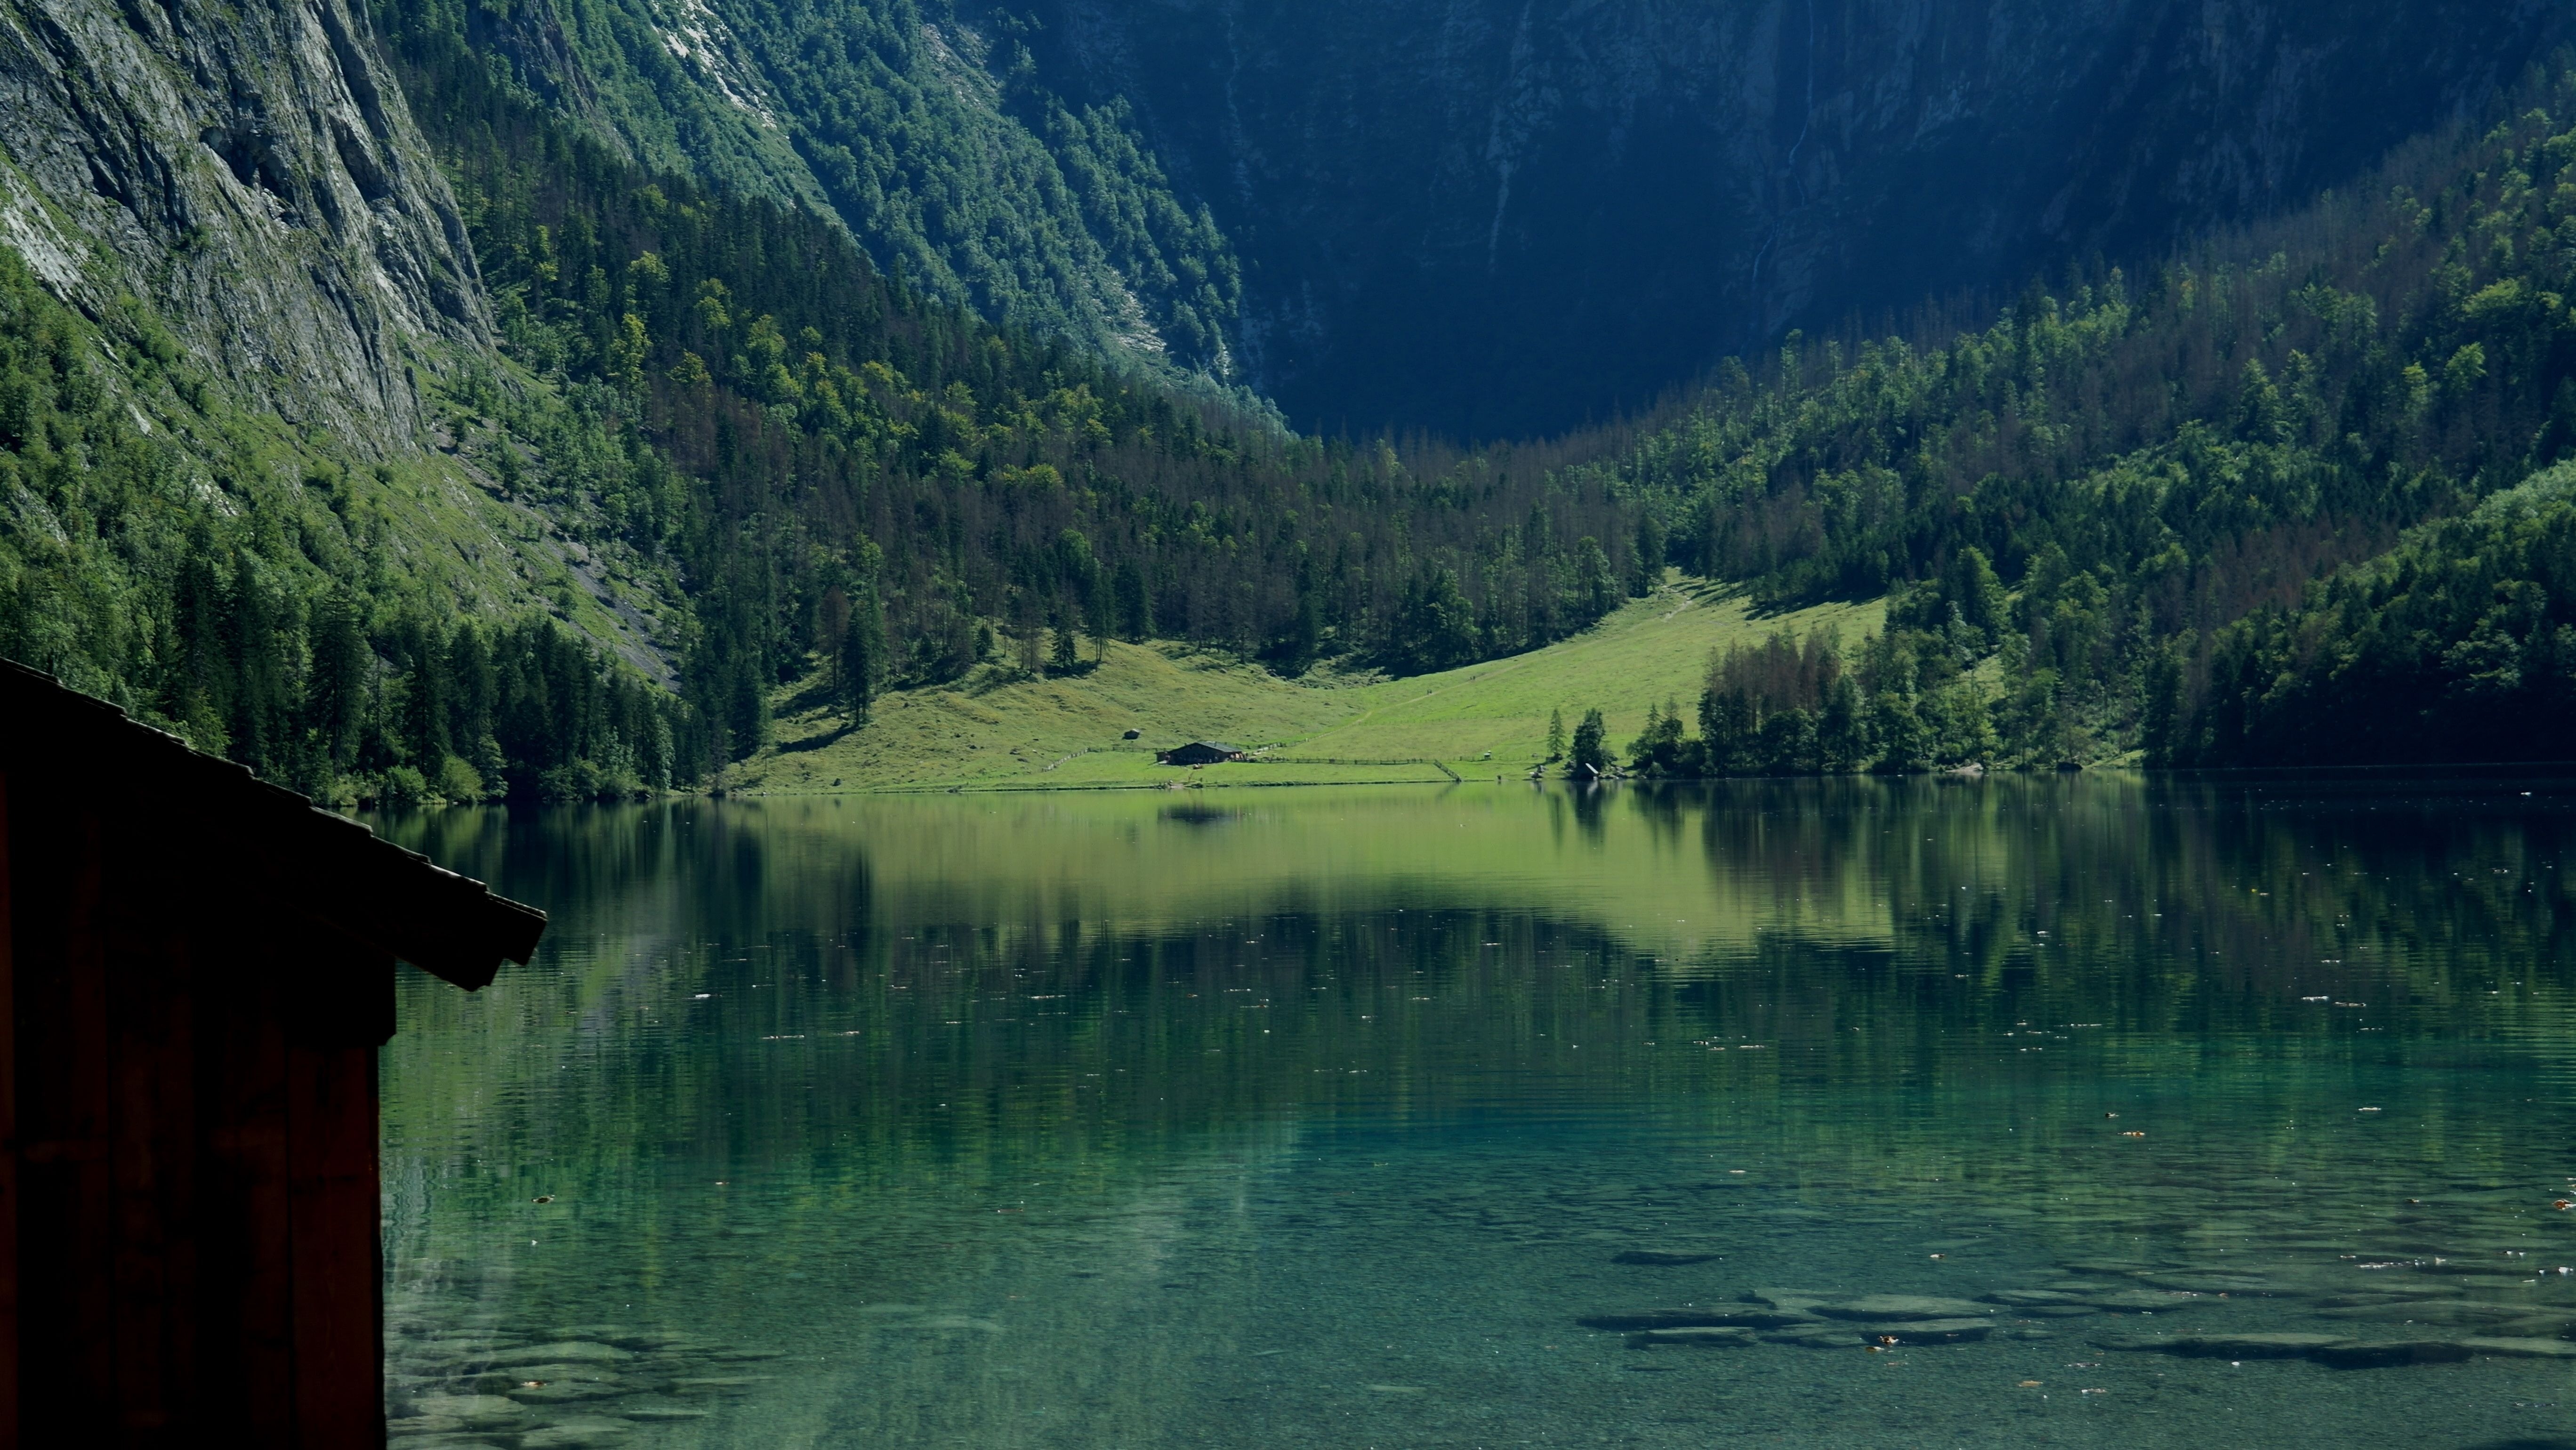
landscape, tree, water, nature, forest, wilderness, mountain, lake, view, river, valley, mountain range, reflection, fjord, reservoir, massif, loch, berchtesgaden, solid, berchtesgaden national park, berchtesgaden alps, geographical feature, atmospheric phenomenon, mountainous landforms, upper lake, konigssee